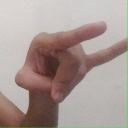
अक्षर: च